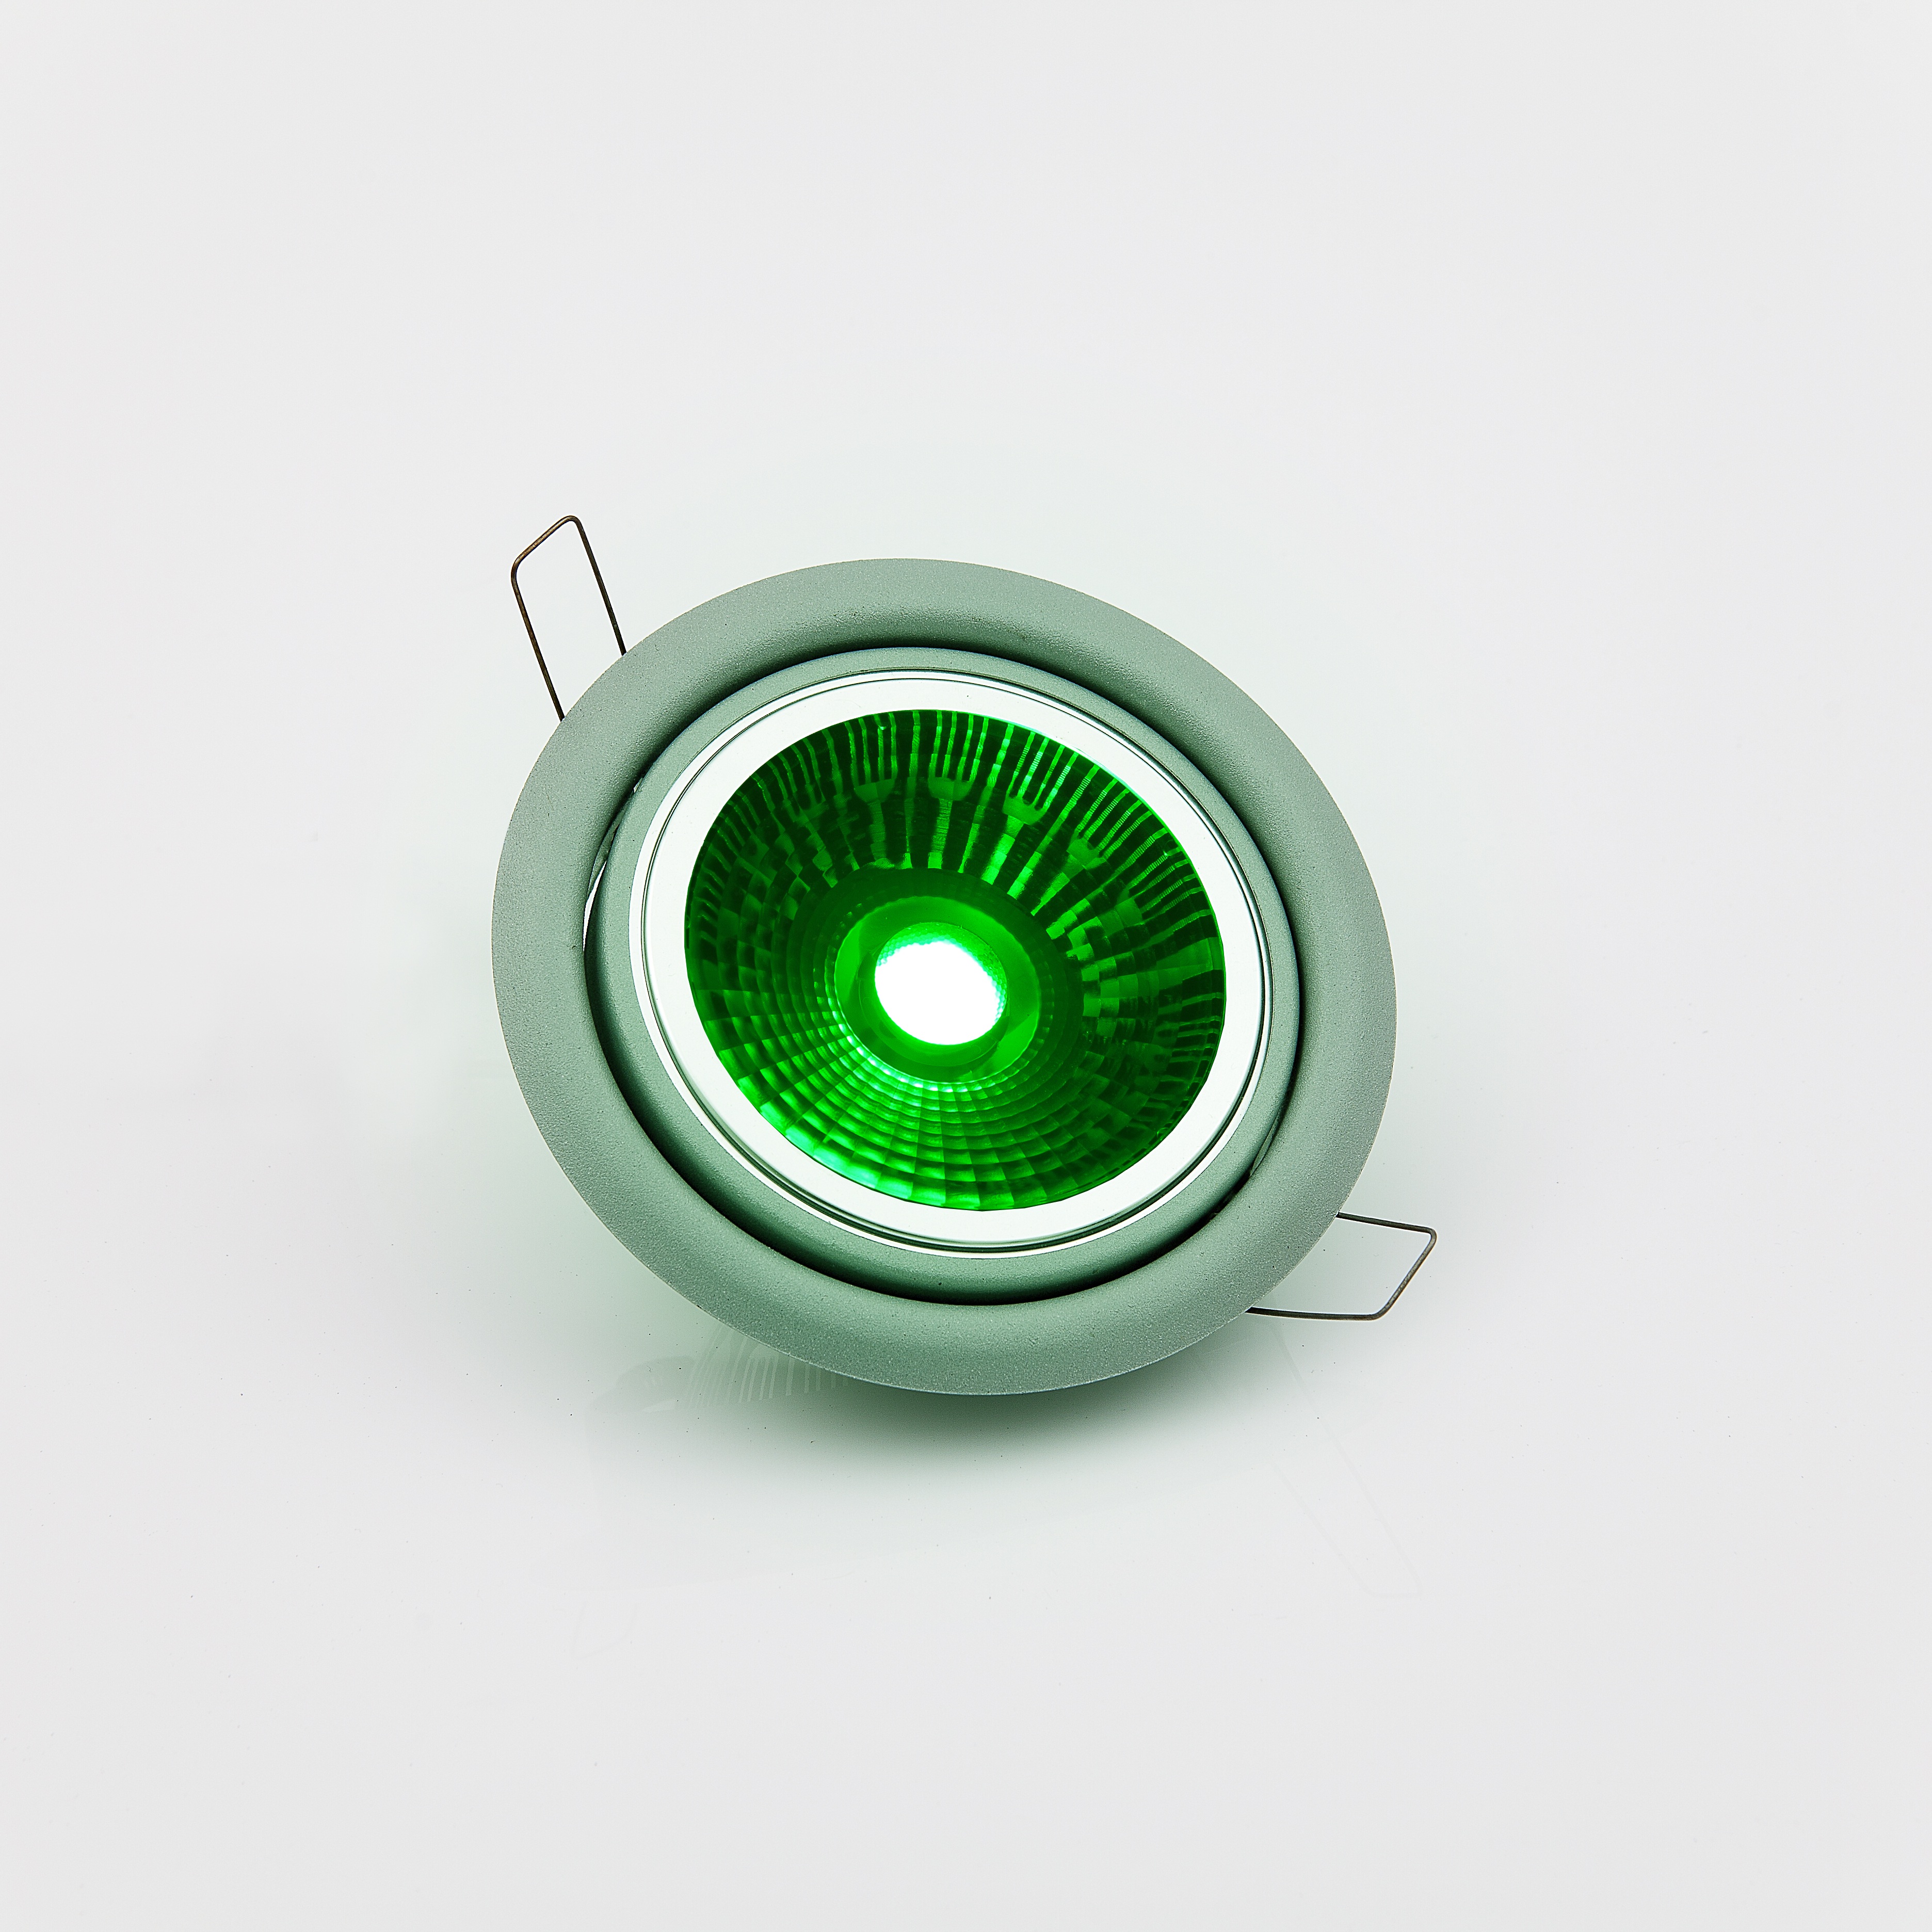
light, green, lamp, electricity, lighting, product, focus, light fixture, led, apply